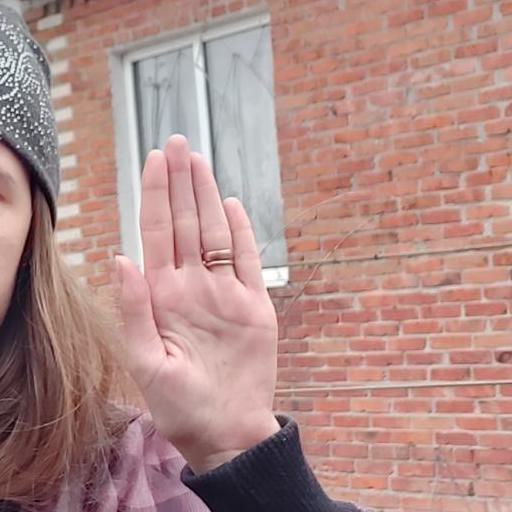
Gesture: stop